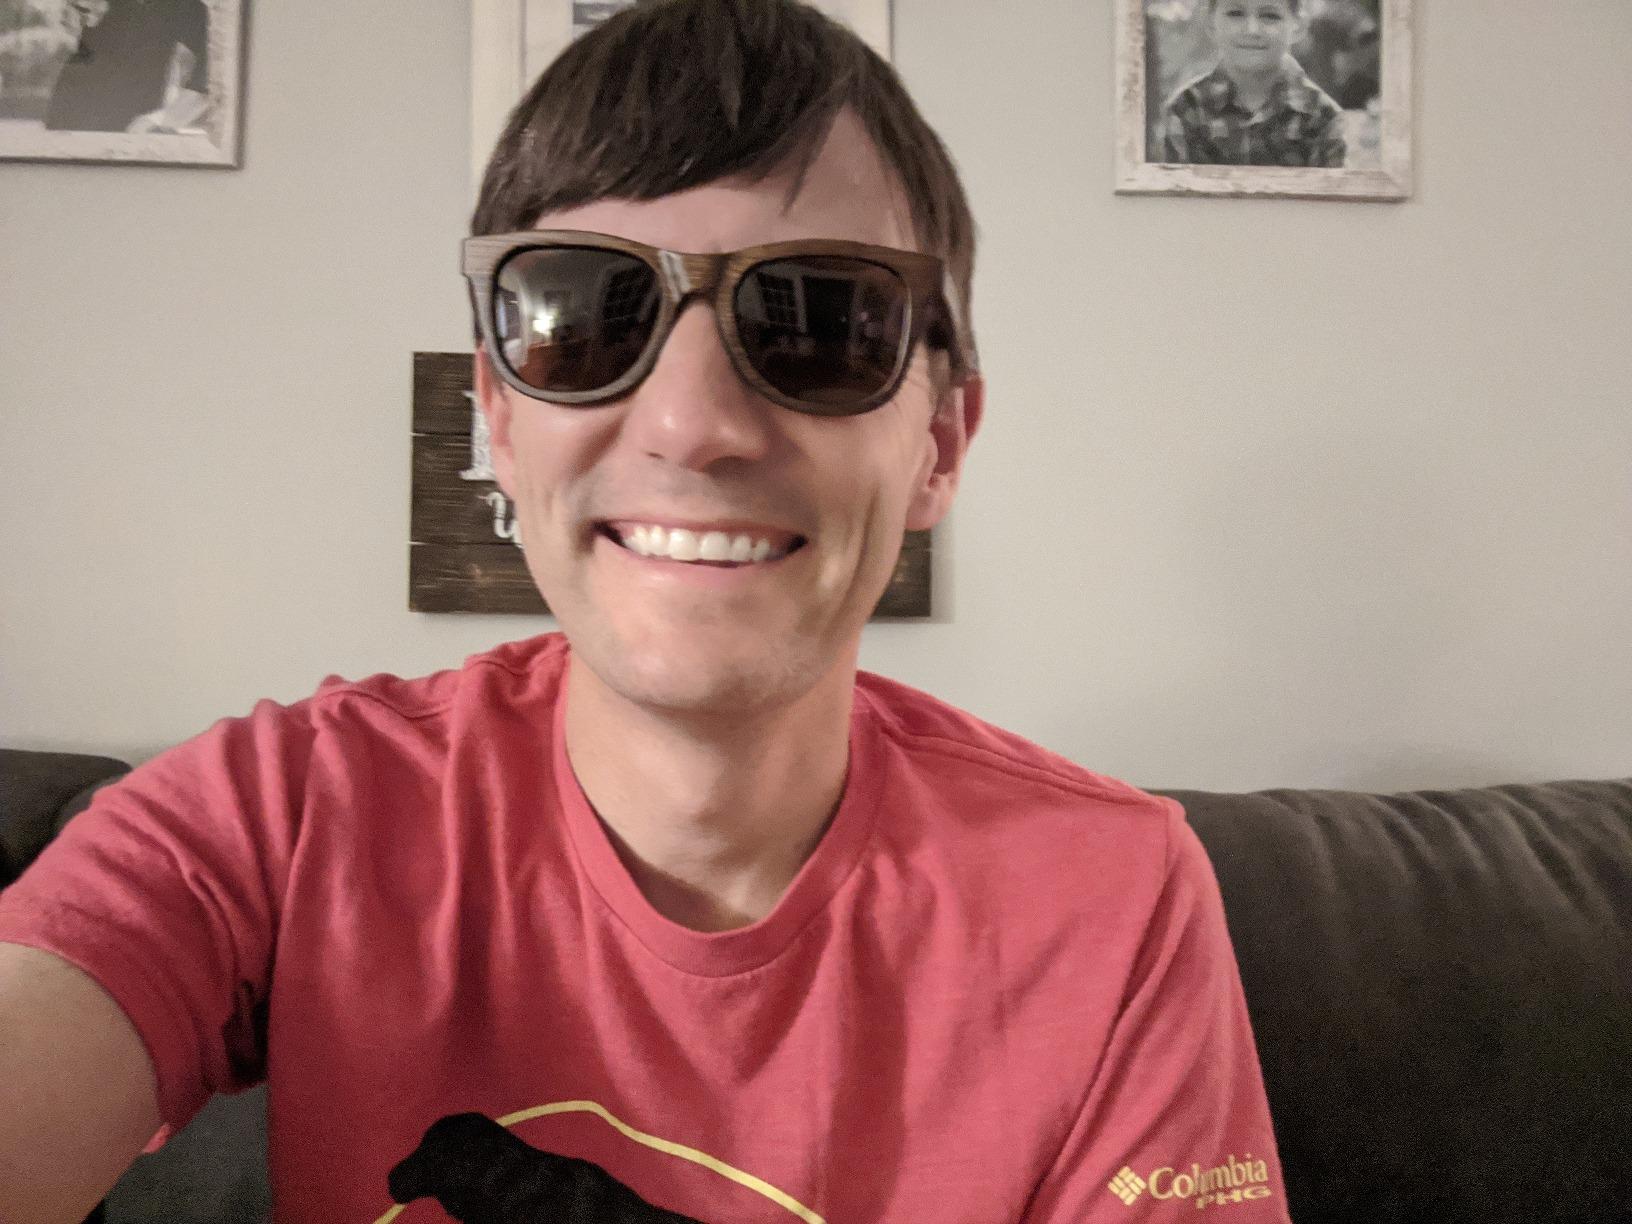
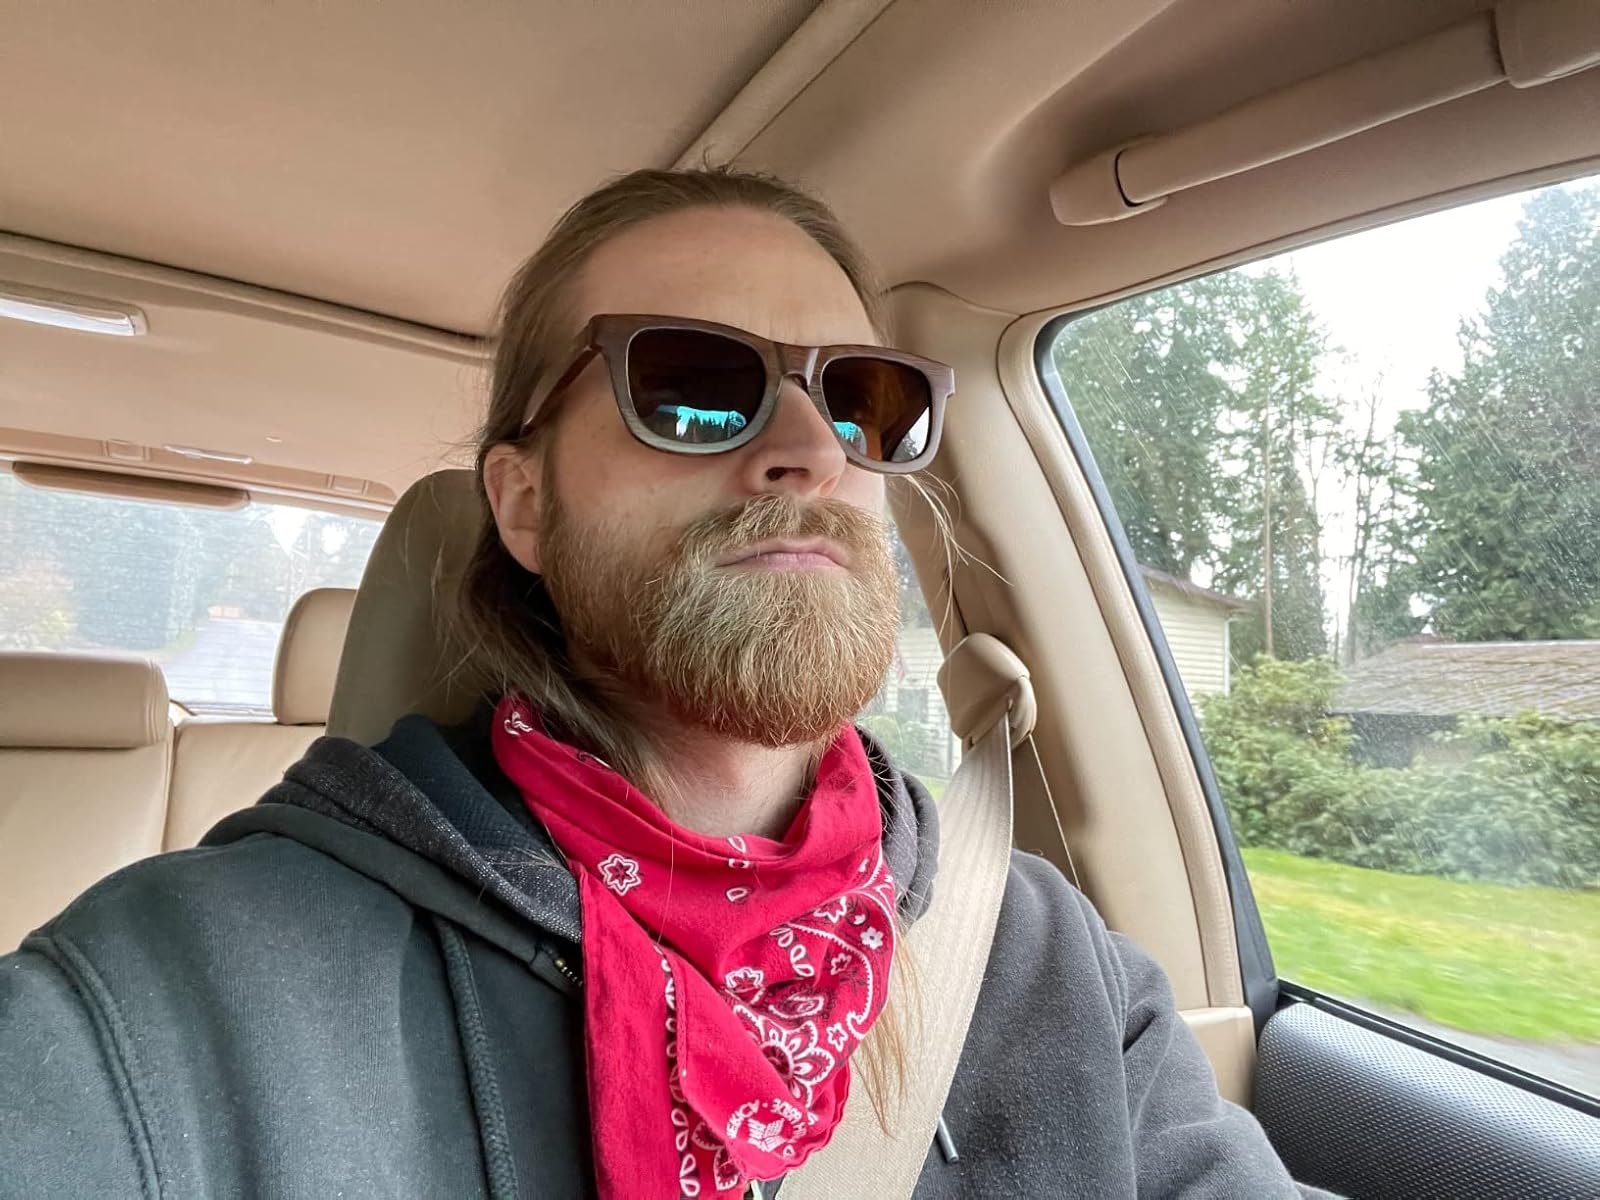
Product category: accessories_sunglasses
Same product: yes